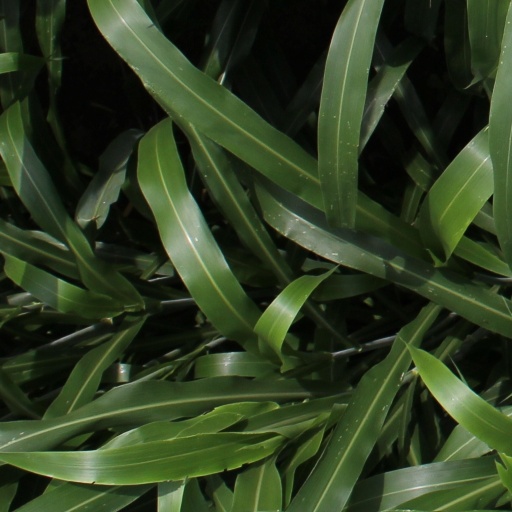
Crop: sorghum